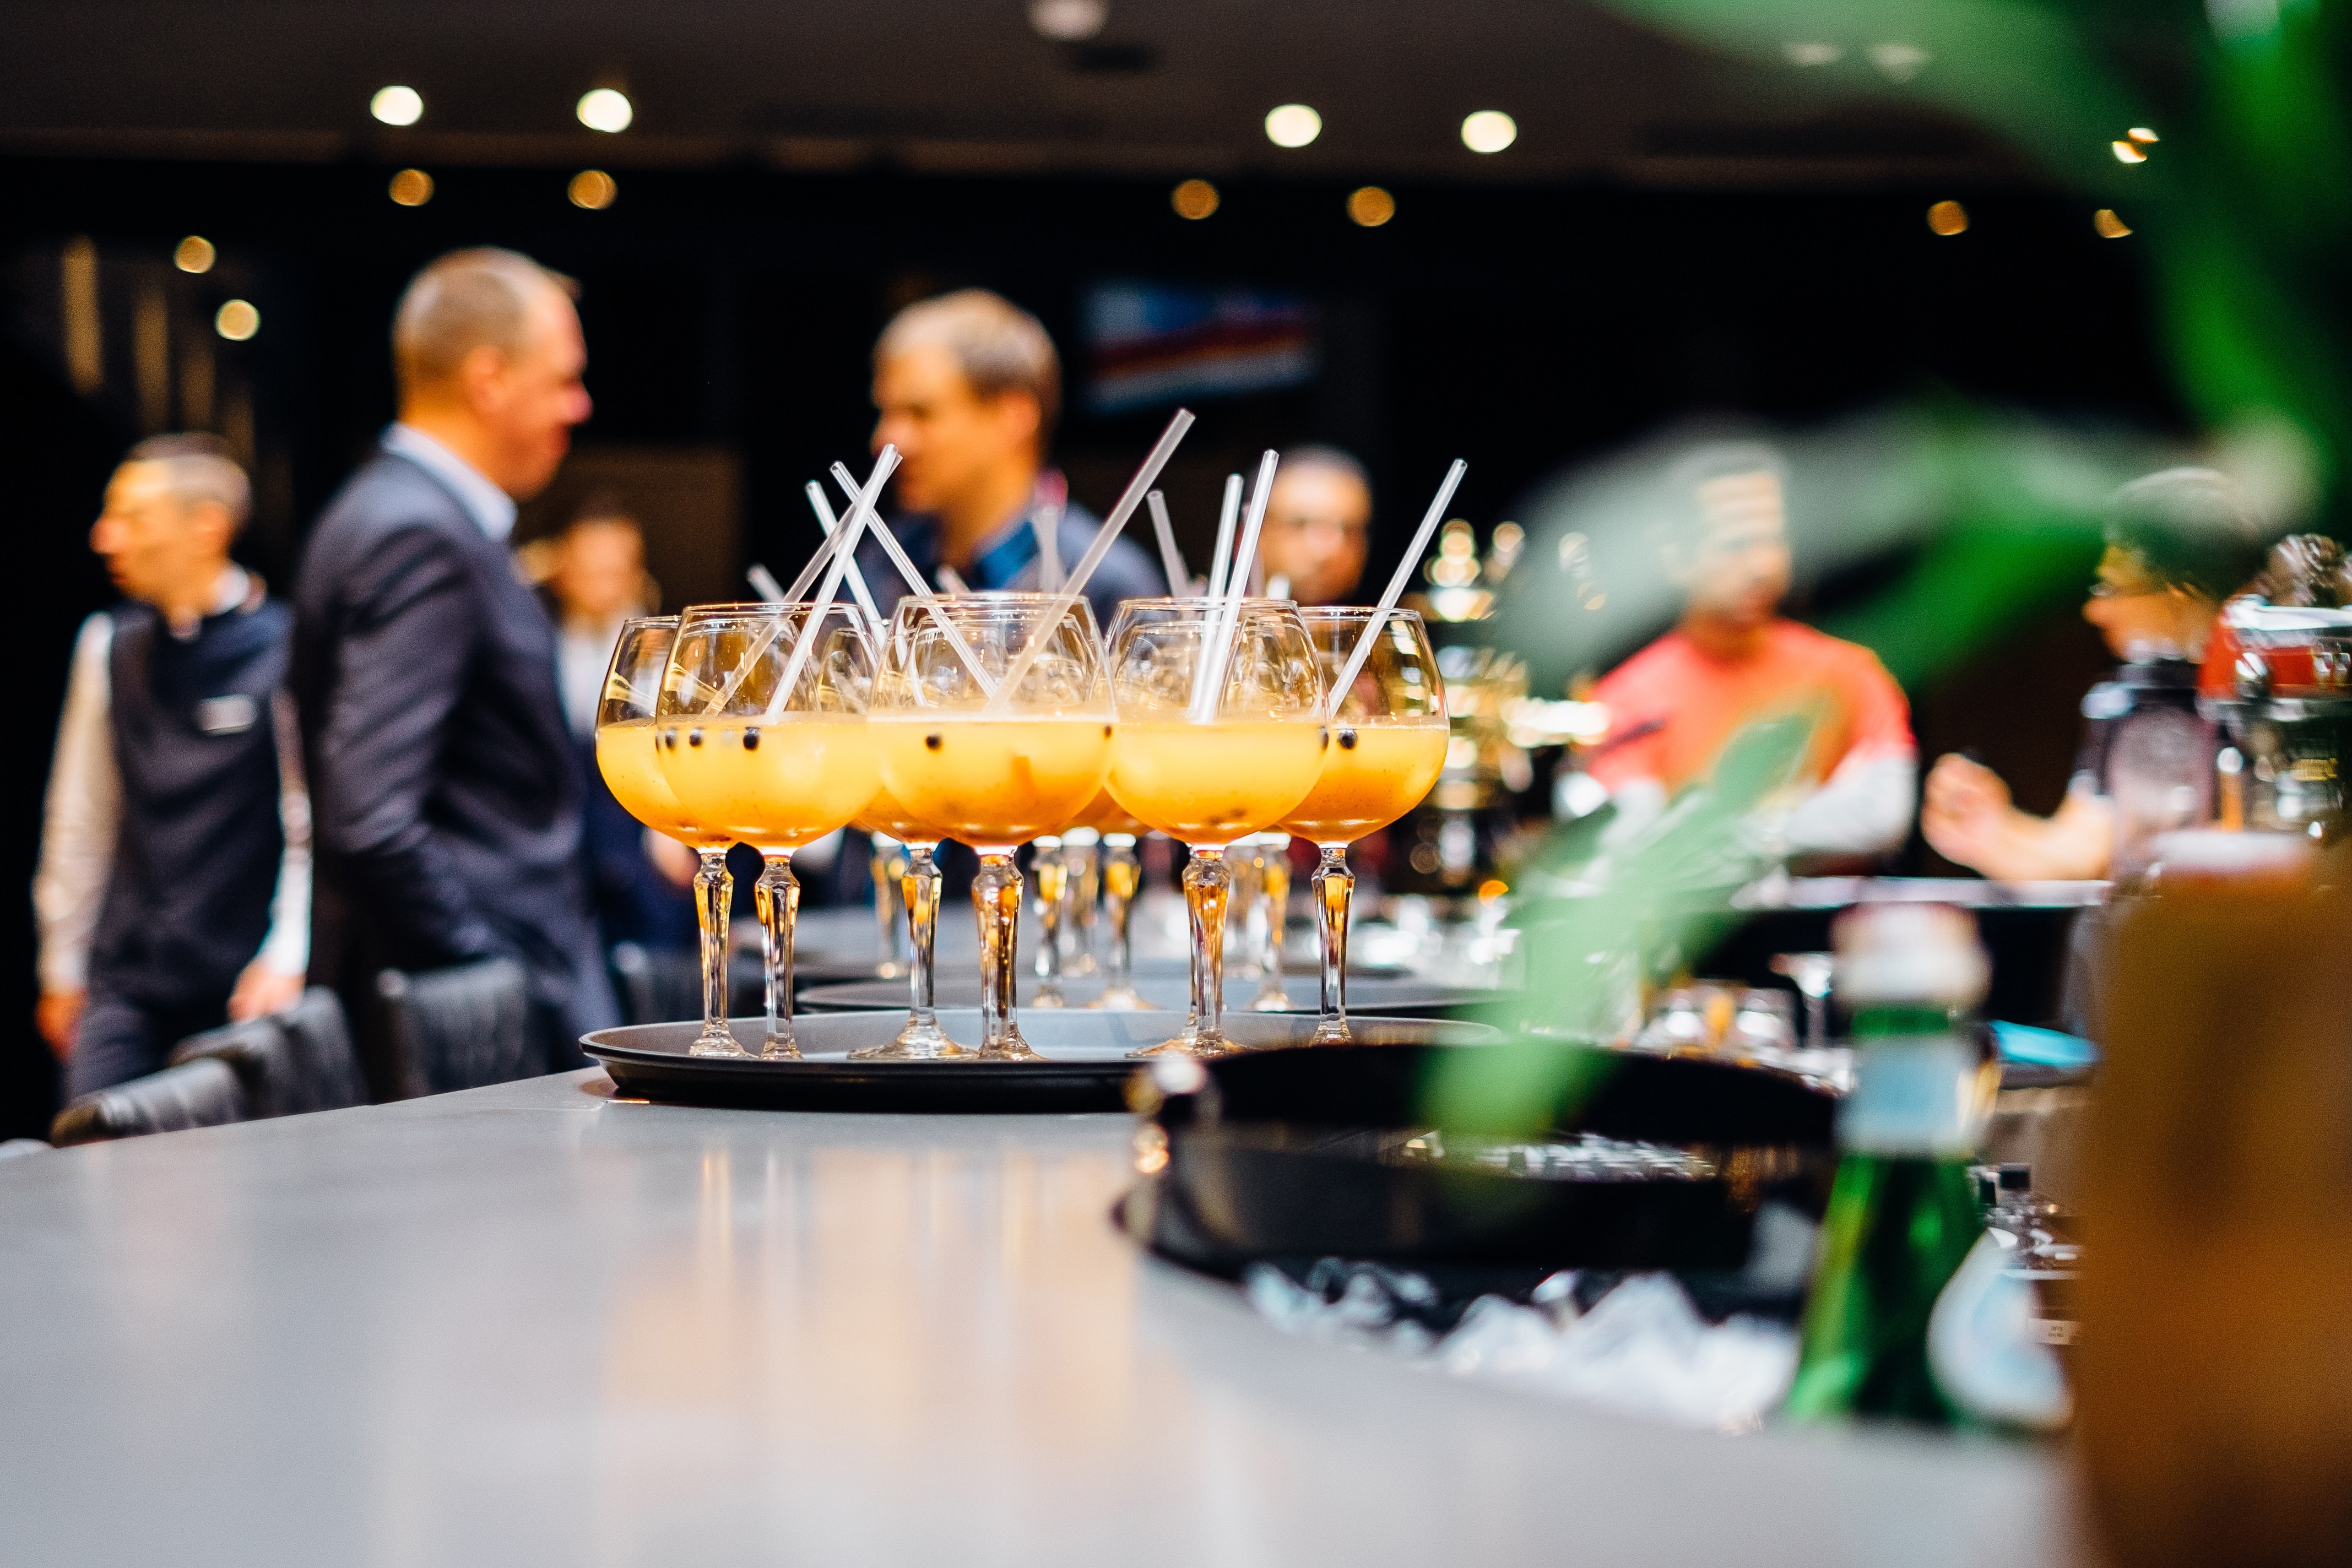
rehearsal dinner, yellow, drink, function hall, restaurant, table, bar, event, banquet, distilled beverage, champagne stemware, dinner, meal, stemware, alcohol, party, tableware